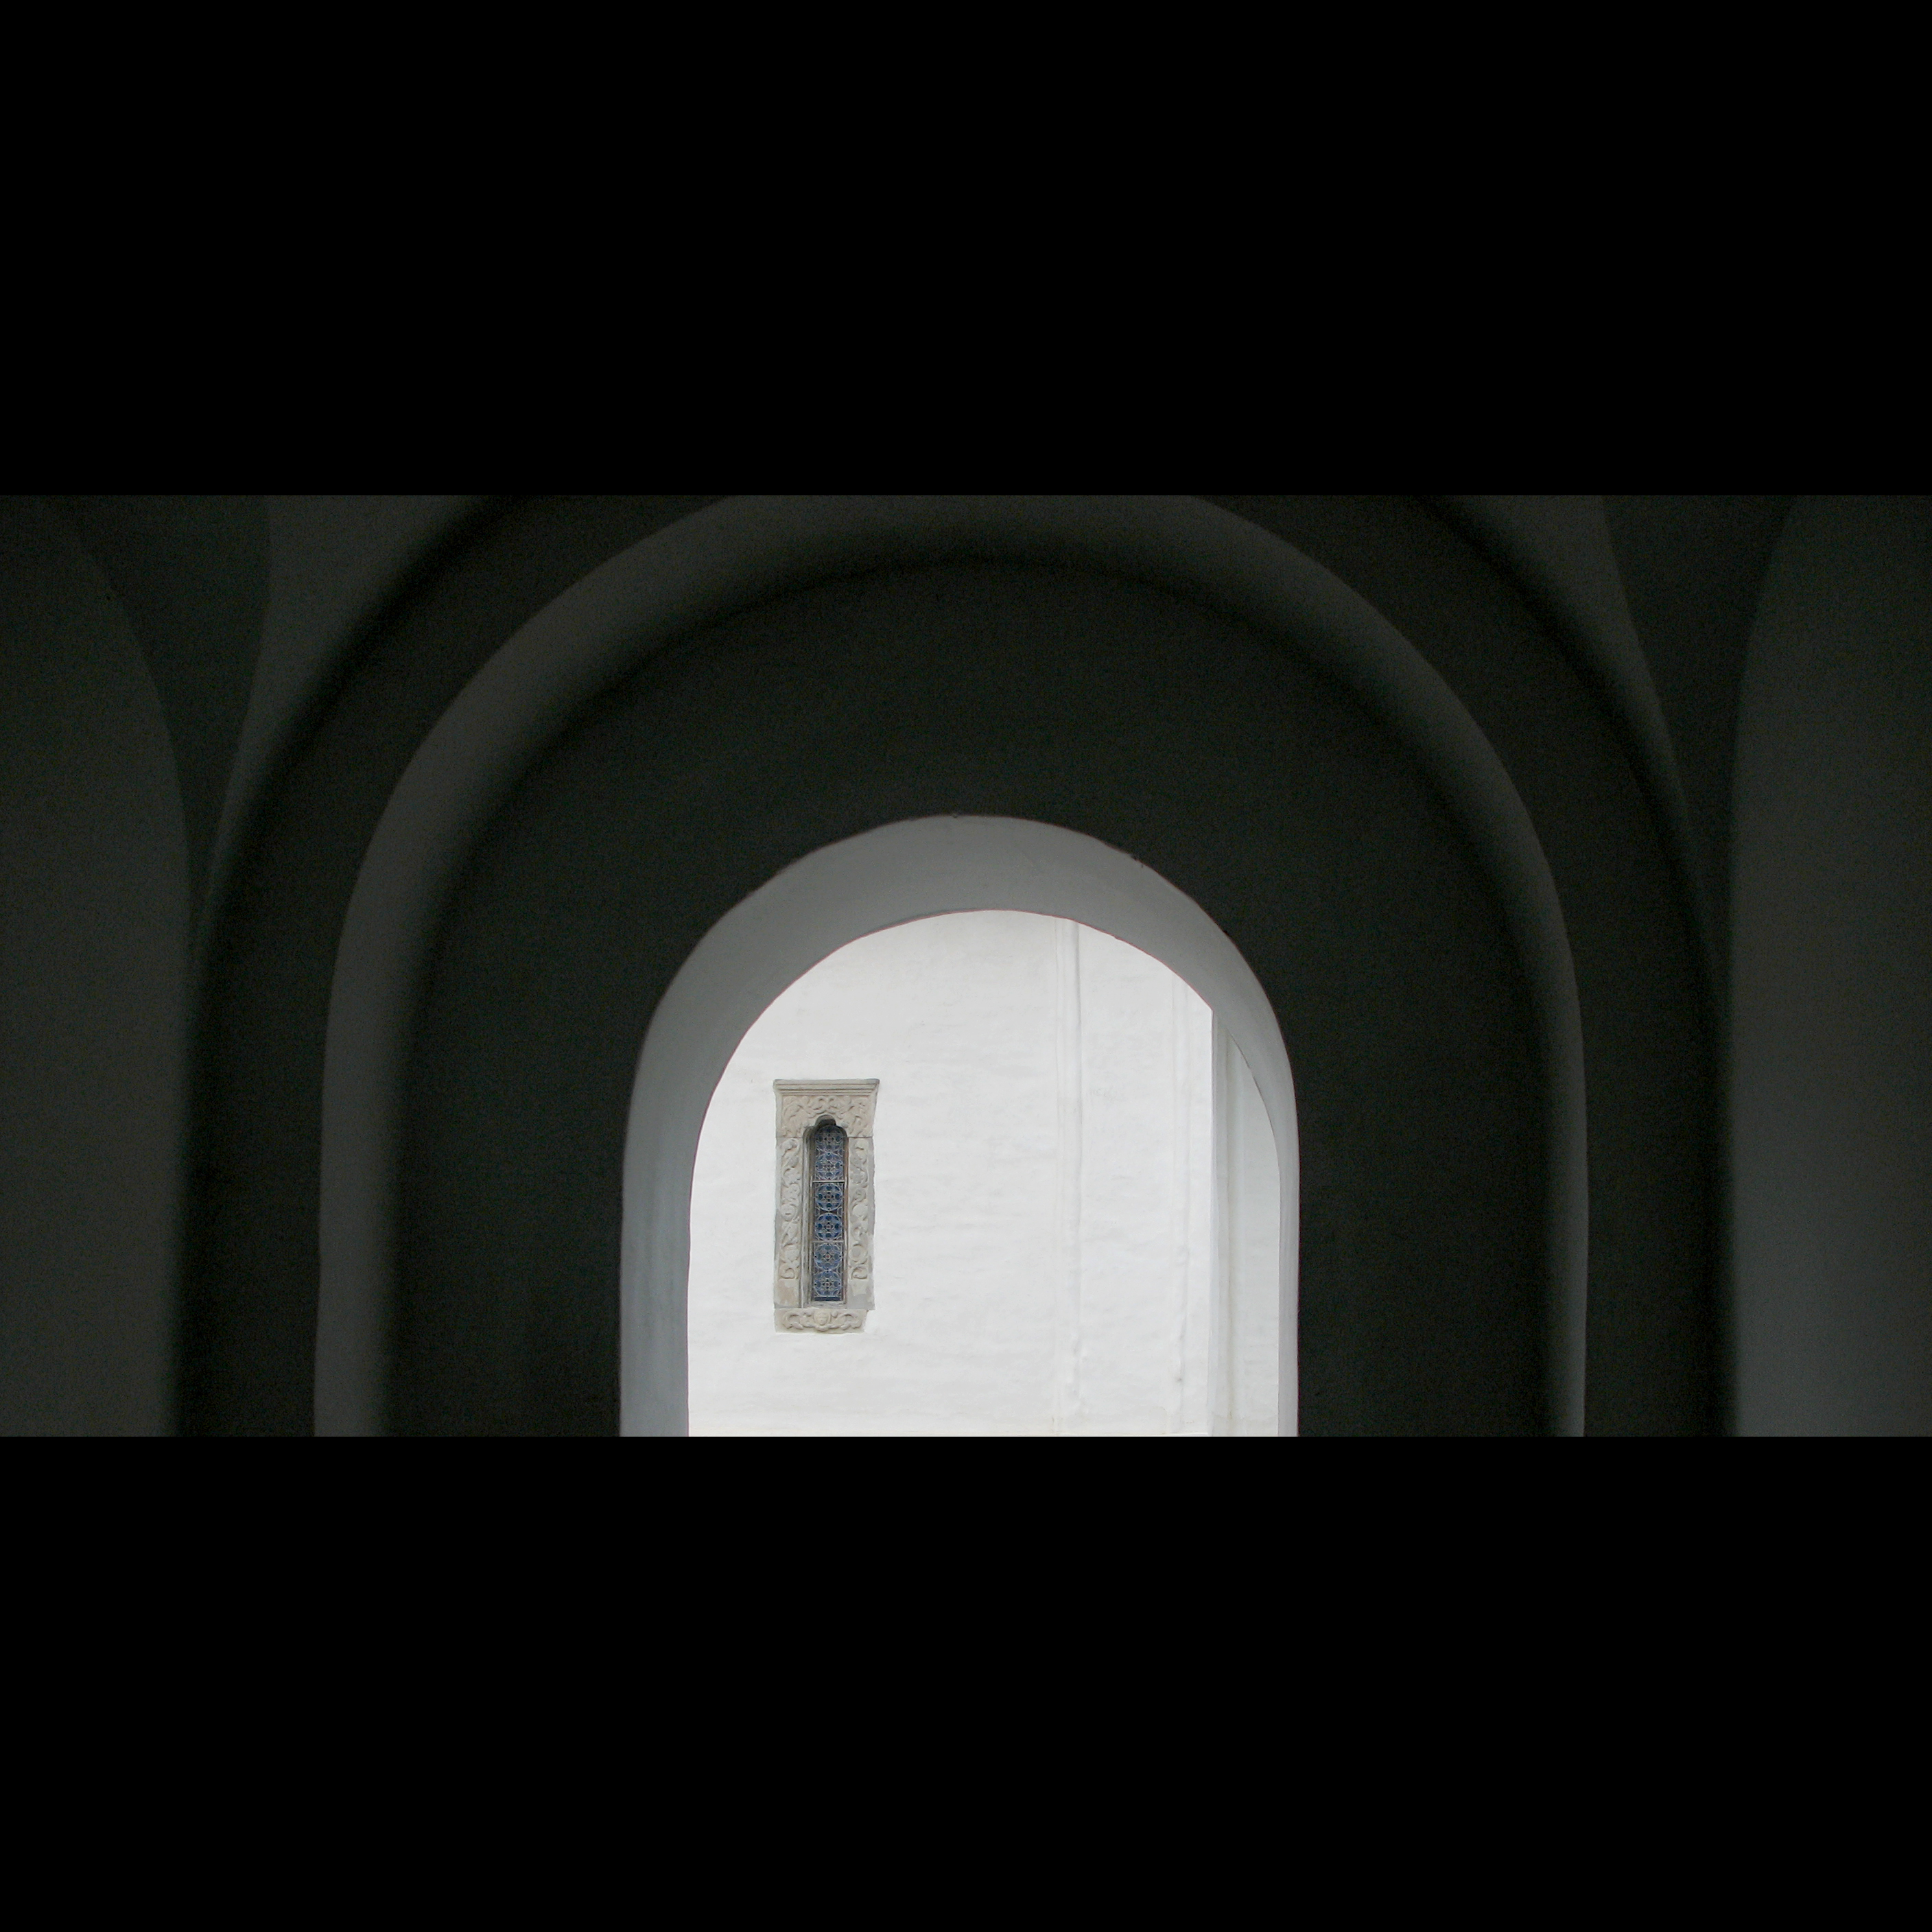
light, black and white, architecture, photography, building, photo, arch, religion, darkness, church, monochrome, christian, lighting, photos, religious, free, de, monastery, symmetry, churches, fotografie, christianity, romana, arc, orthodox, eastern, shape, romania, bor, biserica, arhitectura, orthodoxy, romanian, ortodoxa, noncoloursincolour, manastirea, manastire, ortodoxia, ortodoxie, ecclesiastical, bisericeasc, cladire, edificiu, sinaia, cre tinism, cre tin, monochrome photography